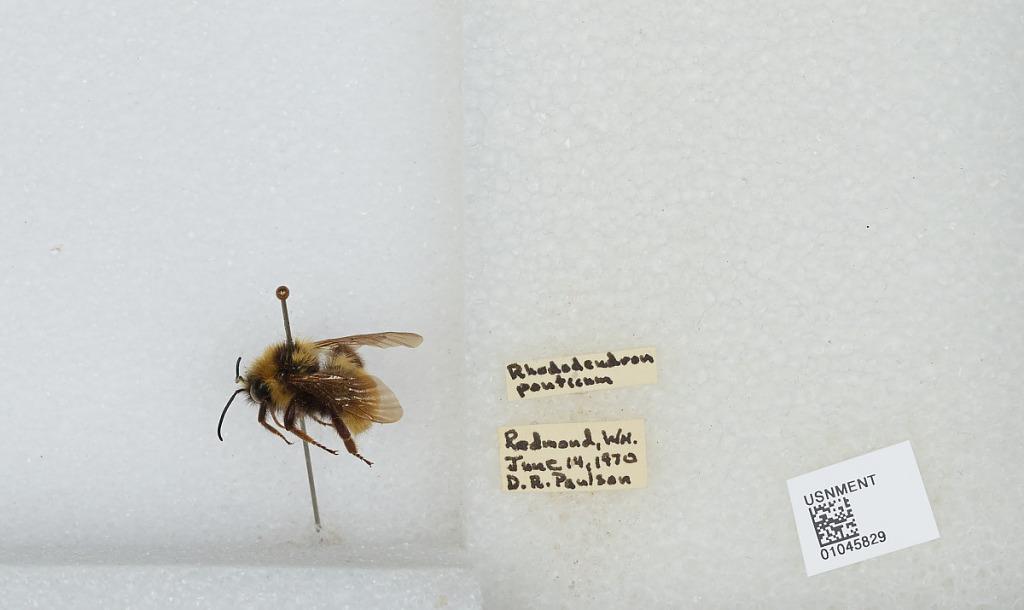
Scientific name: Bombus sp.
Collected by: D. Paulson
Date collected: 1970-6-14
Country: United States
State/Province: Washington
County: King
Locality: Redmond
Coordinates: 47.6694, -122.124